Norfolk and Western 611

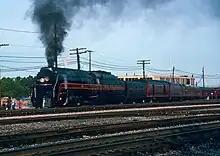
A black streamlined steam locomotive and its tender, pulling an extra tender, a Tuscan red baggage car, and a matching set of Tuscan red passenger cars

The locomotive resumed excursion service on April 29, 1984, with a round-trip excursion from Atlanta to Macon, Georgia. Another round-trip, to Chattanooga, followed the next day. On May 19, the American Society of Mechanical Engineers (ASME) named No. 611 a National Historic Mechanical Engineering Landmark and presented a plaque to the Roanoke Transportation Museum. On August 11 and 12, the locomotive pulled more excursions on ex-NKP rails, including between Erie, Pennsylvania, and Buffalo, New York, for the Lake Shore Railway Historical Society. On August 19 and 20, it double-headed with Nickel Plate Road 765 from Erie to Ludlow, Kentucky. On November 10 and 11, No. 611 visited Jacksonville, Florida, to haul the "Suwanee Steam Special" round-trip excursion from there to Valdosta, Georgia, for the North Florida Chapter NRHS.